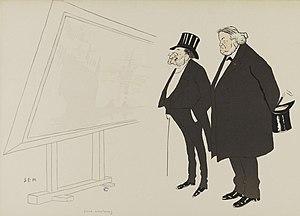
(Auguste Paul Arthur) Chéramy et Camille Groult
Charles Camille Groult est un industriel et collectionneur d'art français.